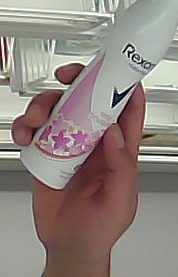
Product: rexona_spray